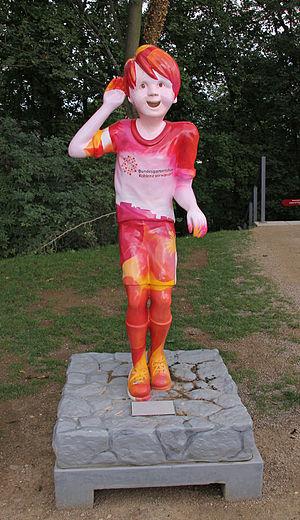
L’exposition horticole allemande 2011 à Coblence - Forteresse d'Ehrenbreitstein